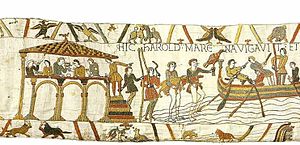
Bayeux-tapetet / Dansk oversættelse af den latinske tekst
Bayeux-tapetet [bajø] er et 70 meter langt vægtæppe broderet med uldgarn på hørlærred. Det illustrerer normanneren Vilhelm Erobrerens erobring af England, da han vandt over Harold Godwinson i Slaget ved Hastings i 1066. Bayeux-tapetet blev sandsynligvis fremstillet på ordre af biskop Odo af Bayeux, Vilhelms halvbror og vicekonge i England, og er muligvis fremstillet i England. Det er et af ganske få tapeter, som har overlevet tidens tand, nok fordi det lå sammenrullet i en lufttæt blykasse og kun blev ophængt i domkirken i byen Bayeux i Normandiet ved særlige lejligheder.